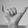
ASL letter: Y